Thomas Bigge

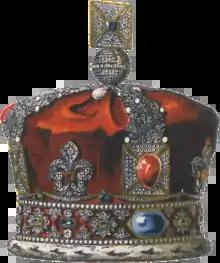
Queen Victoria's crown, made in 1838 by Rundell, Bridge & Co.

The business was involved with prominent artists. In particular, the "Shield of Achilles" project began with William Theed the elder, who died in 1817; and then passed to John Flaxman. The chasing itself was carried out by William Pitts II. Bigge presented a "Shield" to the Royal Society of Literature in 1849, with a portrait of Flaxman. The firm made a new crown for Queen Victoria, less than half the weight of the one made for George IV.